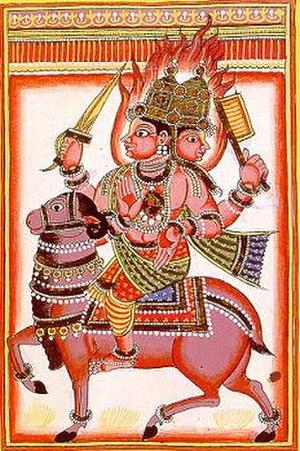
Agni, le dieu du feu, chevauchant une chèvre
Agni est l'une des principales puissances agissantes numineuses du Védisme, seigneur du feu sacrificiel et du foyer.
L’histoire de la peinture traverse le temps et enjambe toutes les cultures.